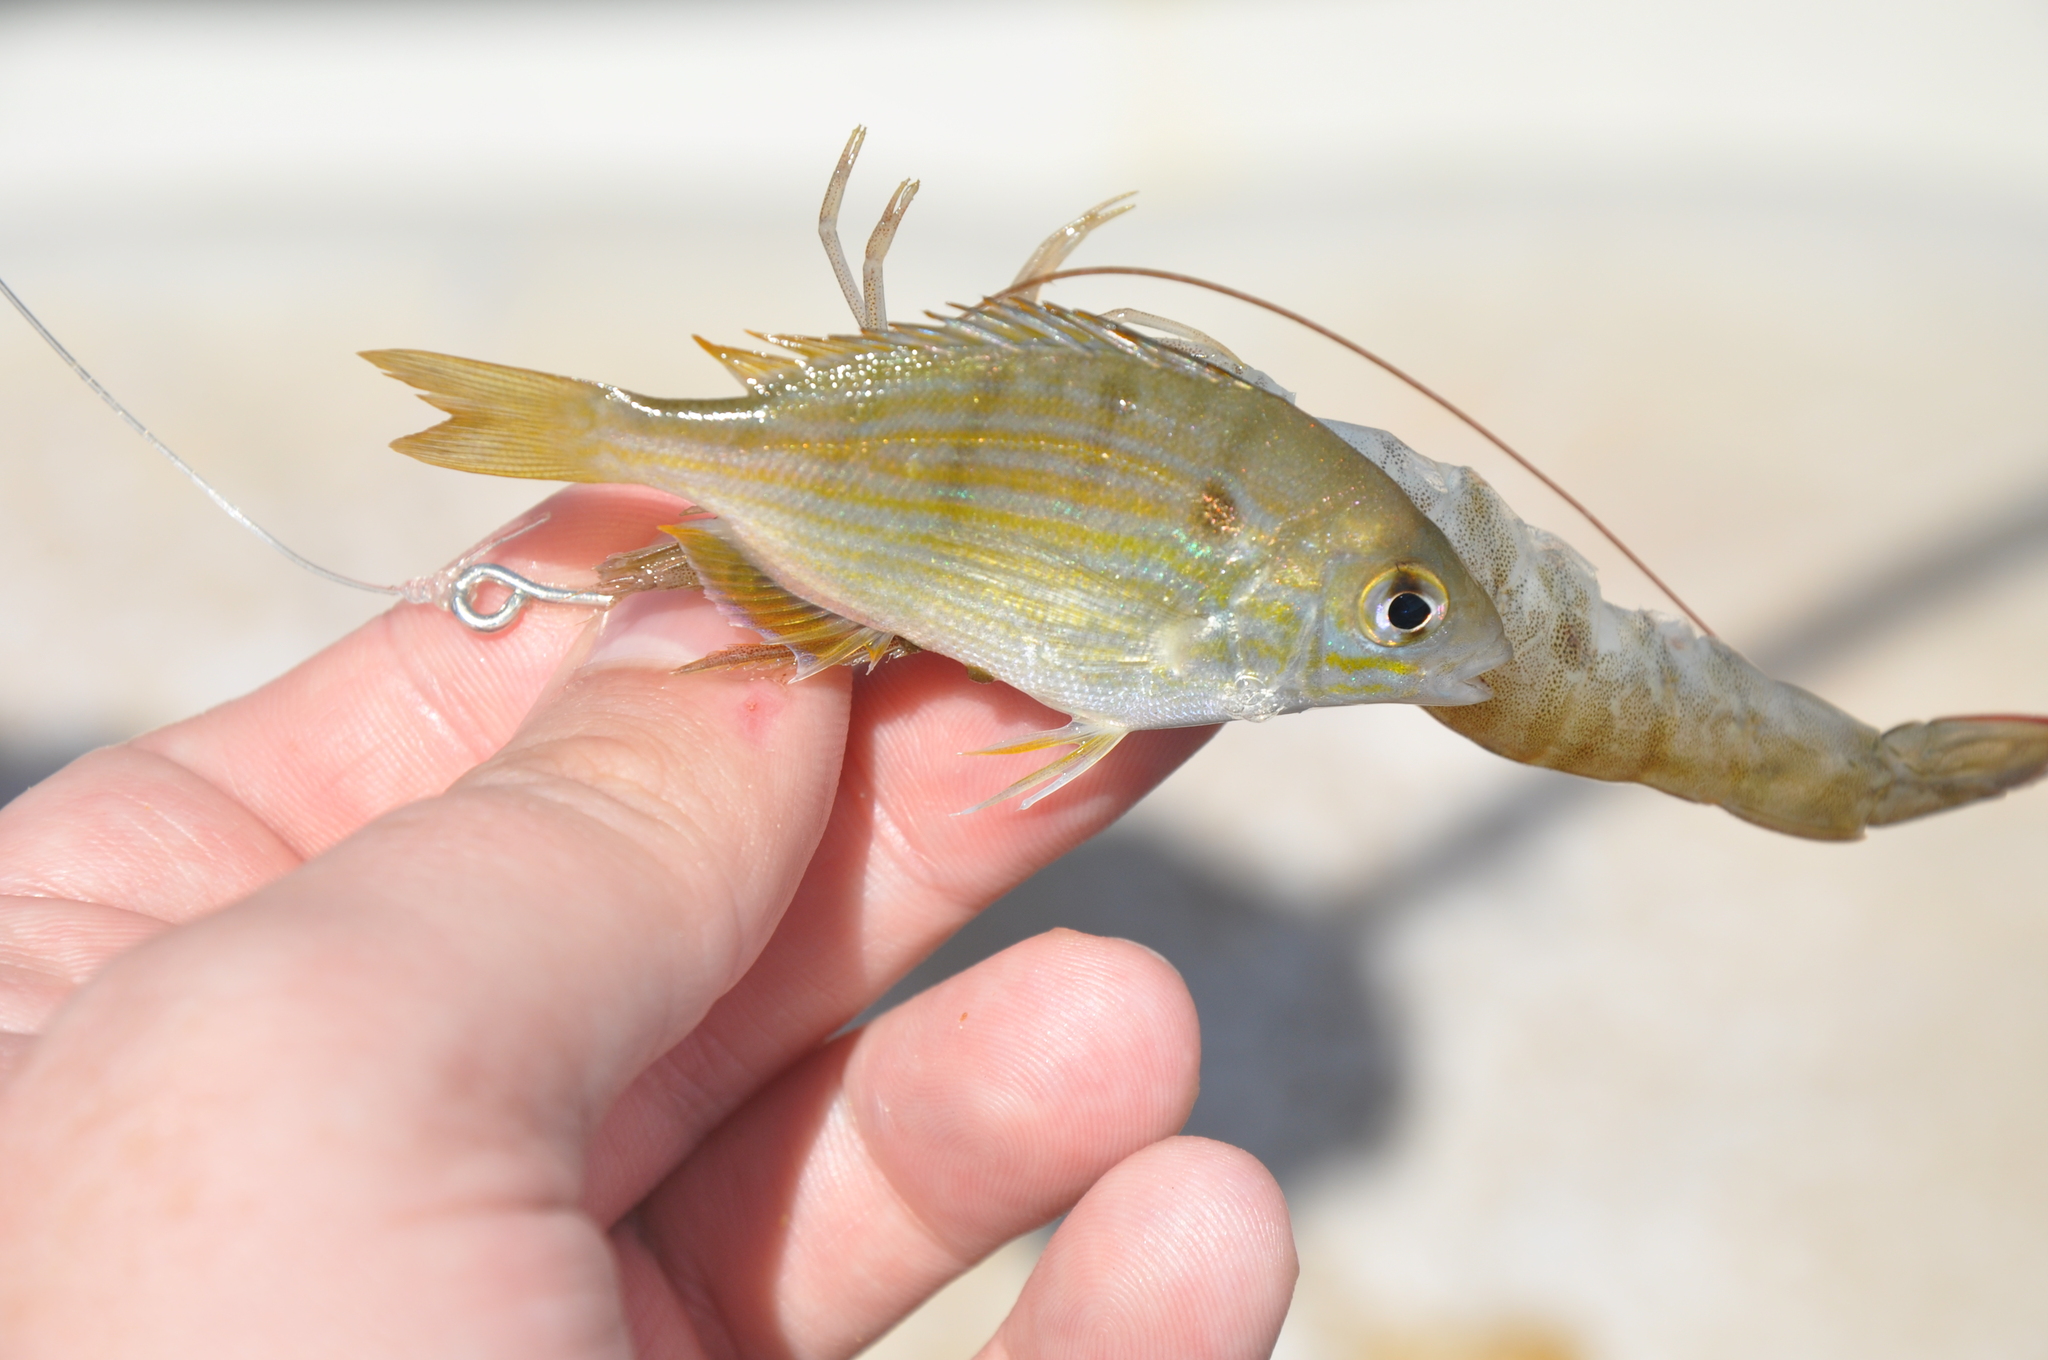
fish (species not among the labelled classes)